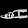
Label: Sandal